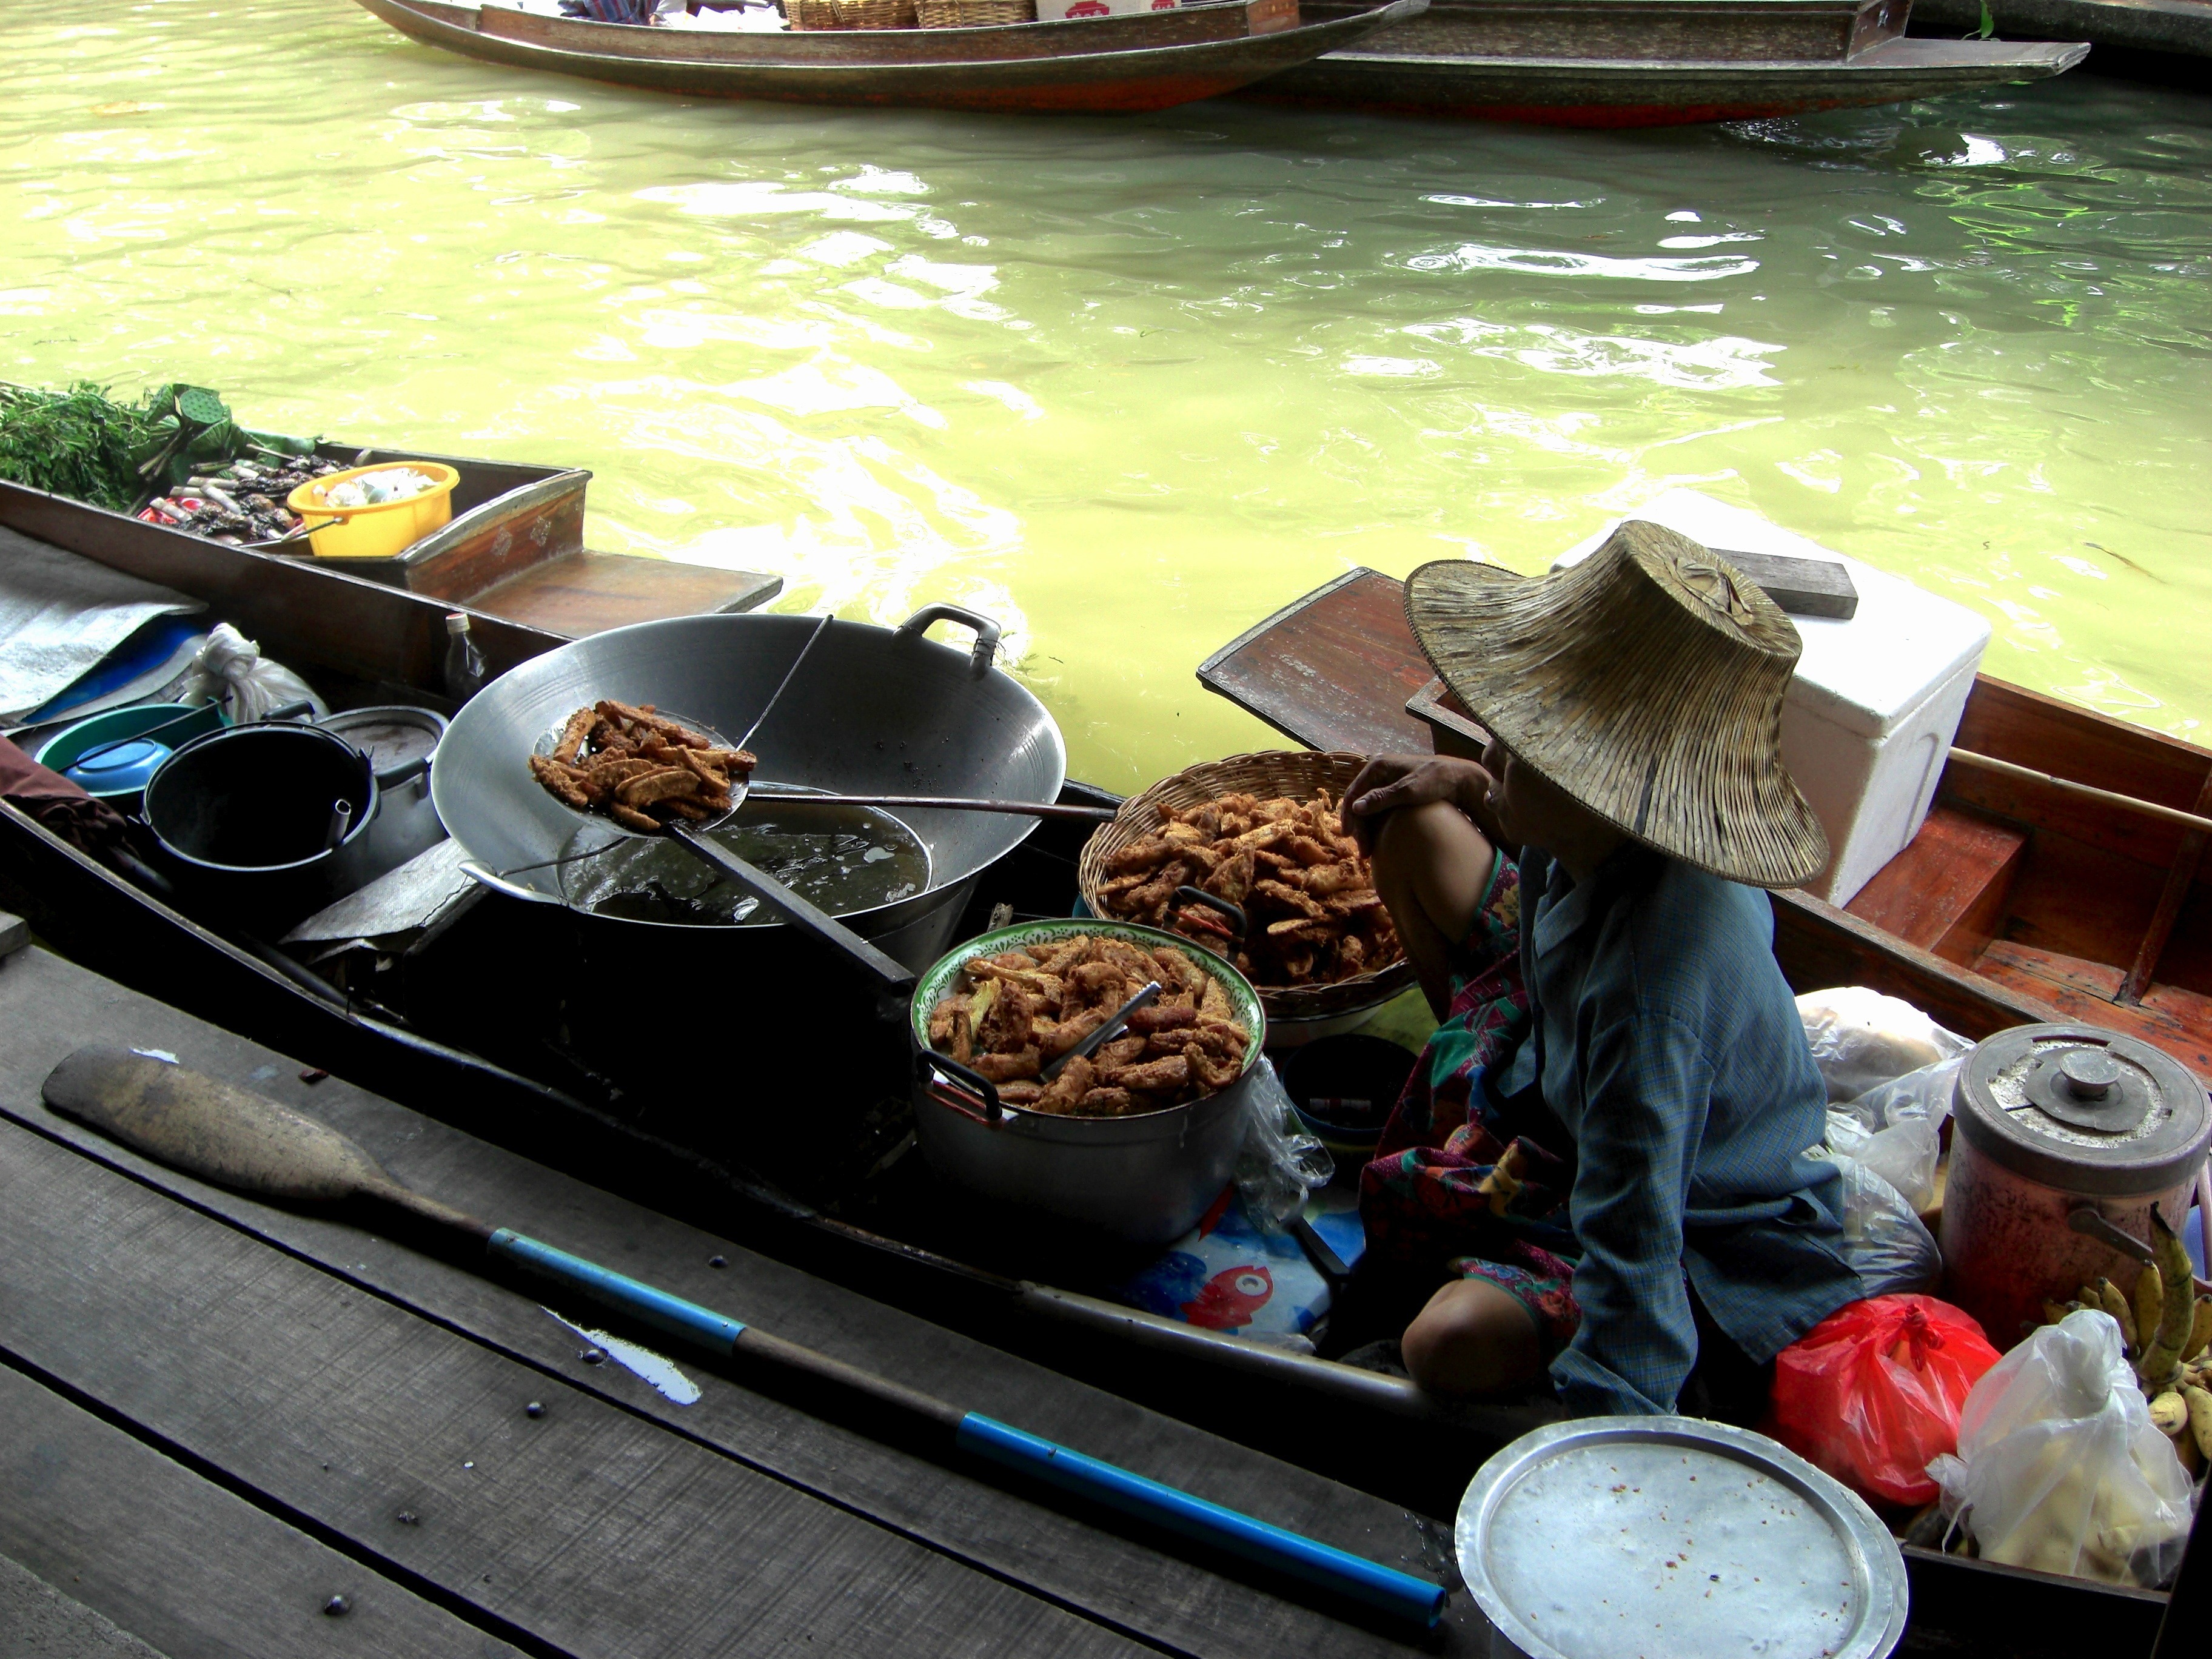
water, woman, boat, restaurant, river, travel, dish, meal, food, vehicle, cooking, market, business, cuisine, pan, thailand, asian food, outside, floating market